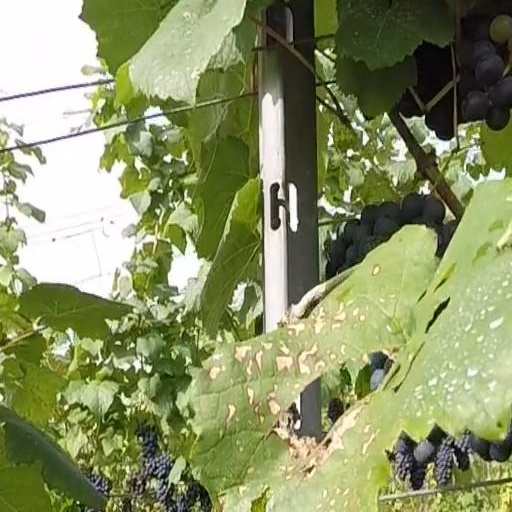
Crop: grape